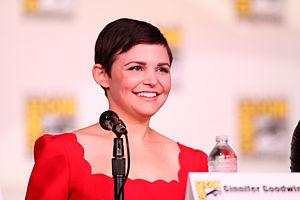
Zootopie, ou Zootopia au Québec, est le 135ᵉ long-métrage d'animation et le 55ᵉ « Classique d'animation » des studios Disney réalisé par Byron Howard et Rich Moore. Entièrement réalisé en images de synthèse, le film est une comédie policière et un buddy movie sorti en salles en 2016. Il raconte l'histoire de l'optimiste et intrépide lapine Judy Hopps, lieutenant et nouvelle recrue de la police de Zootopie, ville exclusivement peuplée de mammifères anthropomorphes, où elle cherche à faire ses preuves en enquêtant sur la disparition d'une loutre avec l'aide du renard escroc Nick Wilde.
Judith Laverne Hopps, dite Judy Hopps, est un personnage de fiction qui est apparu pour la première fois dans le 55ᵉ Classique d'animation des studios Disney, Zootopie. Elle est interprétée en version originale par Ginnifer Goodwin et doublée par Marie-Eugénie Maréchal en français, ainsi que par Mylène Mackay en français canadien.